The Wizarding World of Harry Potter (Universal Orlando Resort)

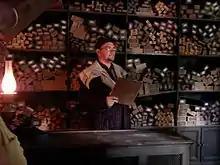
Inside Ollivanders wand shop

A completely functioning full-scale replica of the Hogwarts Express was created for the Diagon Alley expansion, connecting King's Cross Station at Universal Studios Florida to the Hogsmeade station at Islands of Adventure, manufactured by Doppelmayr Garaventa Group in the form of a funicular railway people mover. The Hogwarts Express King's Cross Station features a wall between Platforms 9 and 10, where guests can "walk through" to get to Platform , like in the first film.